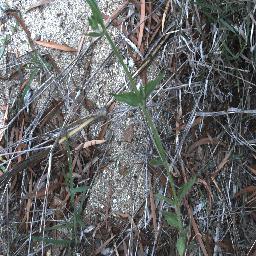
Label: siam_weed